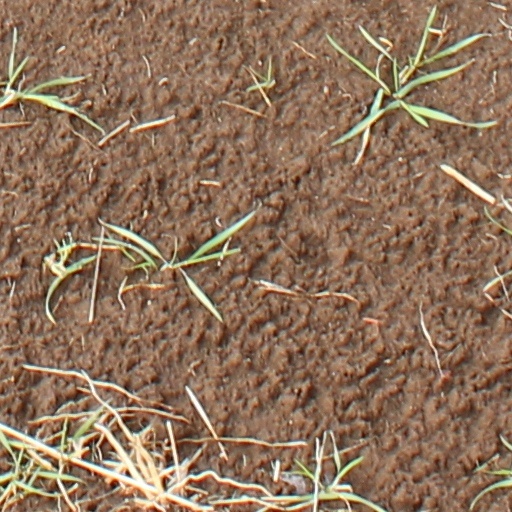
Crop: wheat